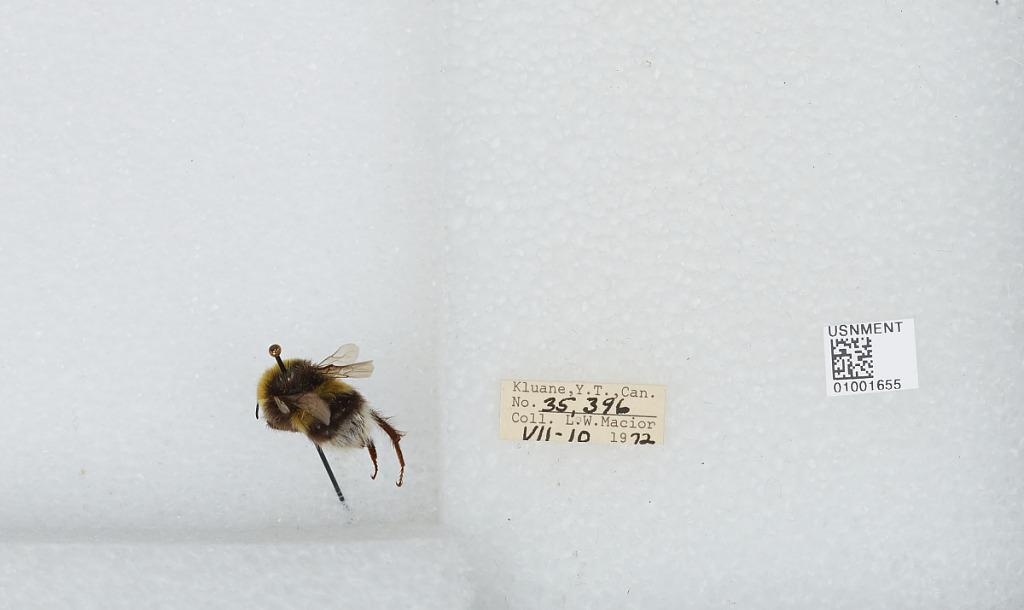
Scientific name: Bombus (Bombus) lucorum (Linnaeus)
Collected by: L. Macior
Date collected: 1972-7-10
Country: Canada
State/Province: Yukon Territory
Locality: Kluane
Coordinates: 60.75, -139.5